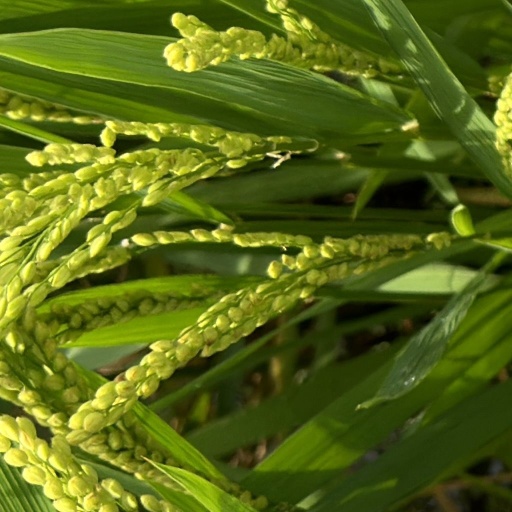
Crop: rice